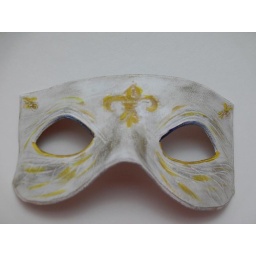
White with gold and yellow - the gold looks like smudges of dirt - but it really looks gold and glints in person